Jefferson County, Alabama

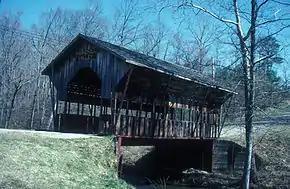
Tannehill Valley Covered Bridge near McCalla.

Jefferson County was established on December 13, 1819, by the Alabama Legislature. It was named in honor of former President Thomas Jefferson. The county is located in the north-central portion of the state, on the southernmost edge of the Appalachian Mountains. It is in the center of the (former) iron, coal, and limestone mining belt of the Southern United States.